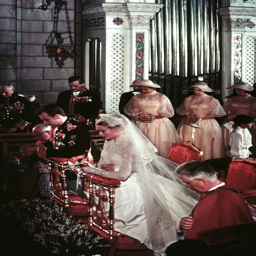
actor and person during their wedding ceremony